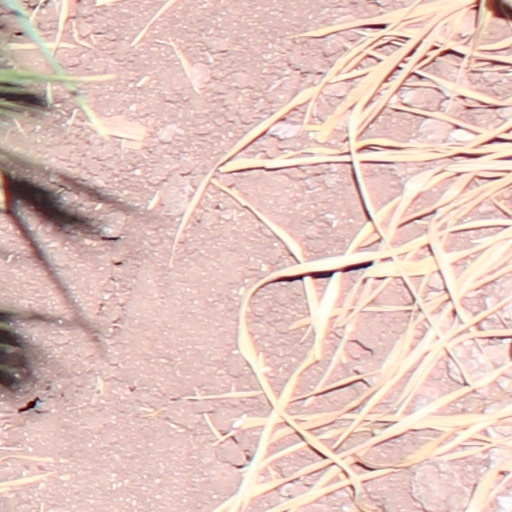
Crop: wheat